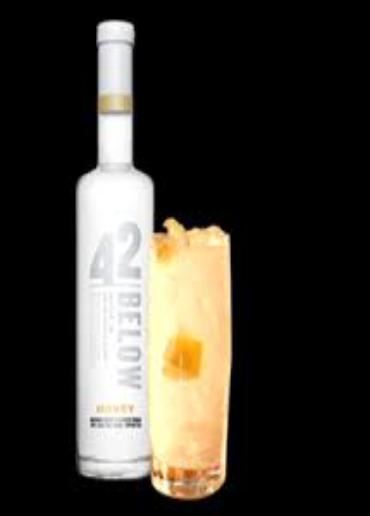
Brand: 42 Below
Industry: Food